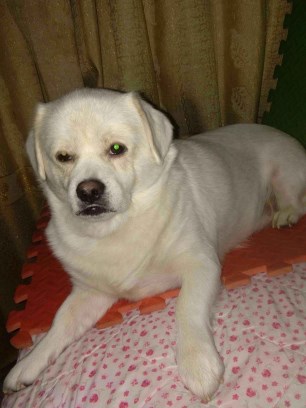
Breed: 3336-n000121-chinese_rural_dog